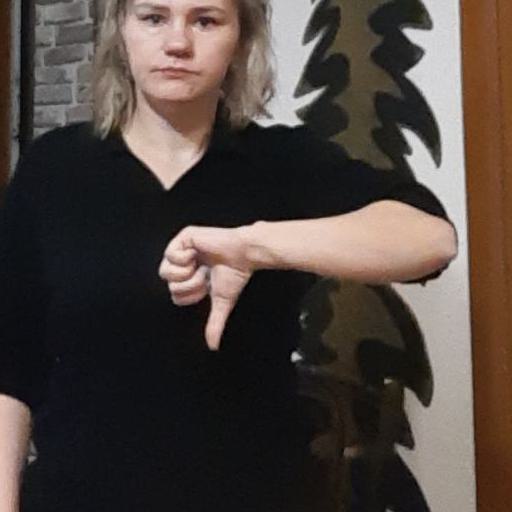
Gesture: dislike